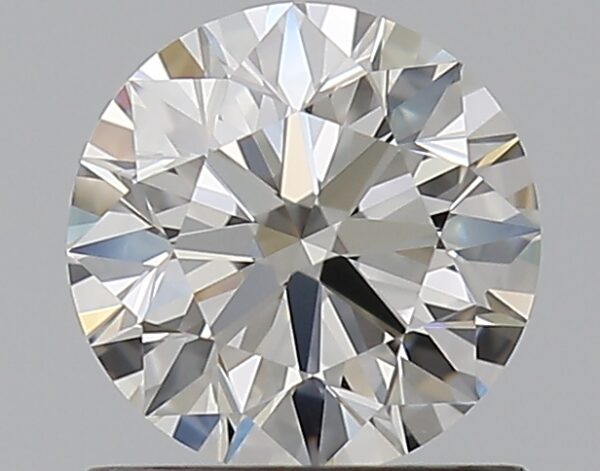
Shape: round
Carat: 0.8
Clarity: VVS2
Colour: H
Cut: EX
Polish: EX
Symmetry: EX
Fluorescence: N
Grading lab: GIA
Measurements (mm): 5.9 x 5.93 x 3.69